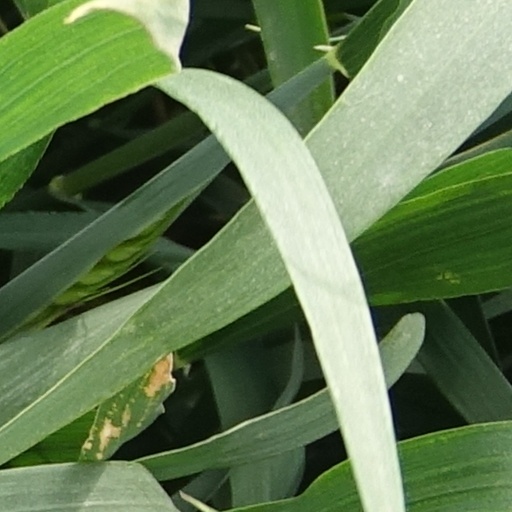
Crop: wheat